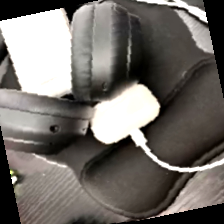
Label: no bracelet mod